Henri Rolin

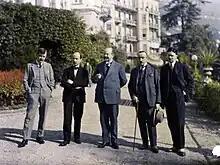
Autochrome of the Belgian delegation at the Locarno Treaties taken by Roger Dumas, 7 October 1925. Left to right: Henri Rolin, Joseph de Ruelle, Emile Vandervelde, Pierre van Zuylen and Ferdinand du Chastel

Henri Marthe Sylvie Rolin (Ghent, 3 May 1891 – Paris, 20 April 1973) was a Belgian socialist politician, first part of the Belgian Workers' Party (POB-BWP) and later of its successor, the Belgian Socialist Party (PSB-BSP).